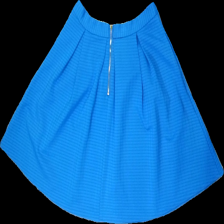
View: back
Type: Skirt
Category: Ladies
Brand: Not in the list
Brand text on label: yumi
Colors: Blue
Material: 100% polyester
Pattern: Geometric print
Cut: Regular
Size: 38
Season: All
Damage location: top left
Price range: <50
Recommended usage: Reuse
Description: blått kjol med fyrkanter